Malaysia–United States relations

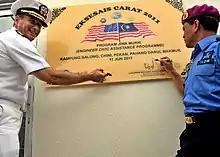
United States Navy Captain and Royal Malaysian Navy Rear Admiral together signing a dedication plaque for a new medical clinic built in Pekan, Pahang through collaboration during Exercise CARAT in 2011.

The earliest significant economic relations between the territories now part of Malaysia, in particular Malaya, was the US involvement in the production and trade of tin and rubber. Malaya at one time was the largest single producer of both commodities and the US was the largest importer of Malayan tin. By 1917, rubber became Malaya's most important exports and the US absorbed 77% of Malaya's total rubber production. The great demand for rubber was due to the rising production of automobile in Malaysia.